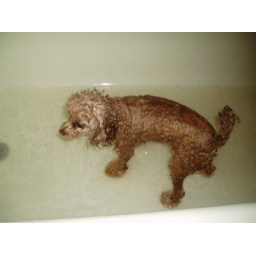
Rudy taking a bath after rolling in a dead bird at the lake.